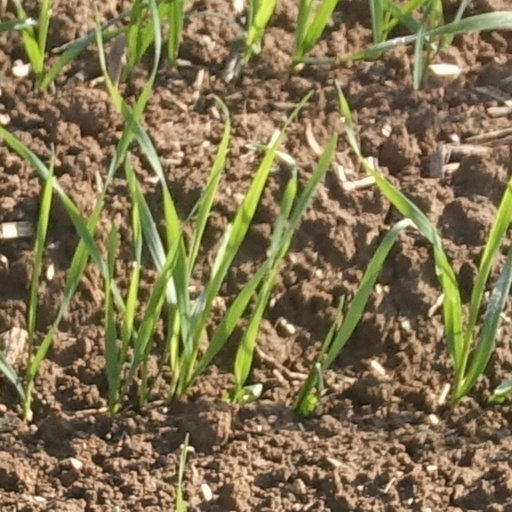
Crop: wheat